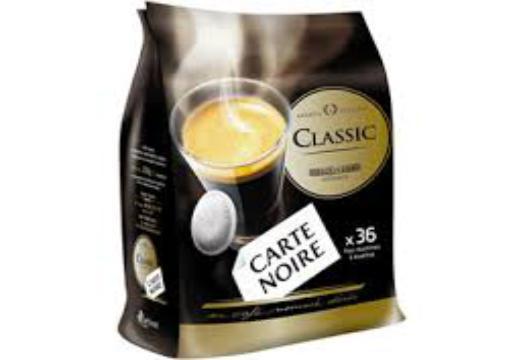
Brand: Carte Noire
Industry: Food